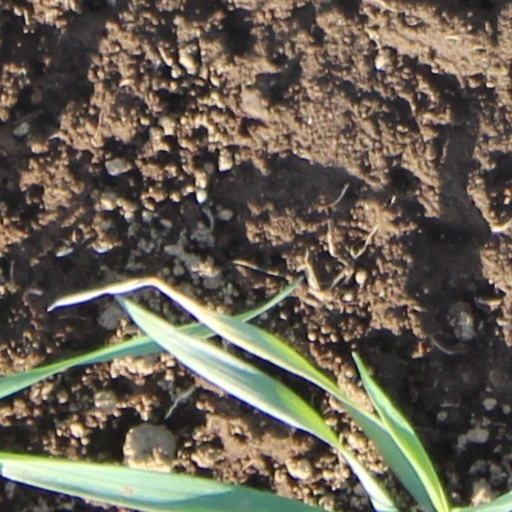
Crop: wheat